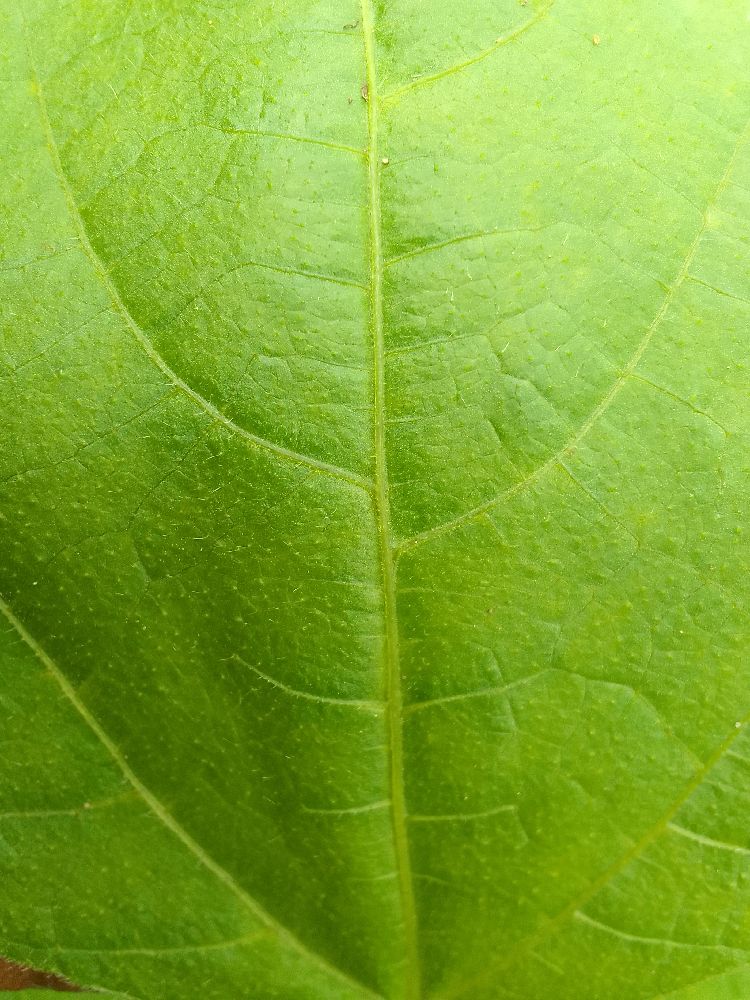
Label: healthy